VFA-195

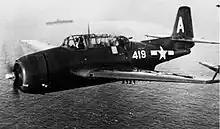

In October 1944, squadron aircraft participated in strikes against the Central Japanese Task Force in the Sibuyan Sea, which included the super battleship . Three of the squadron's personnel were awarded the Silver Star for their actions during this strike. On 5 November 1944, squadron aircraft participated in the sinking of , a Japanese heavy cruiser, which was making a sortie out of Manila Bay.